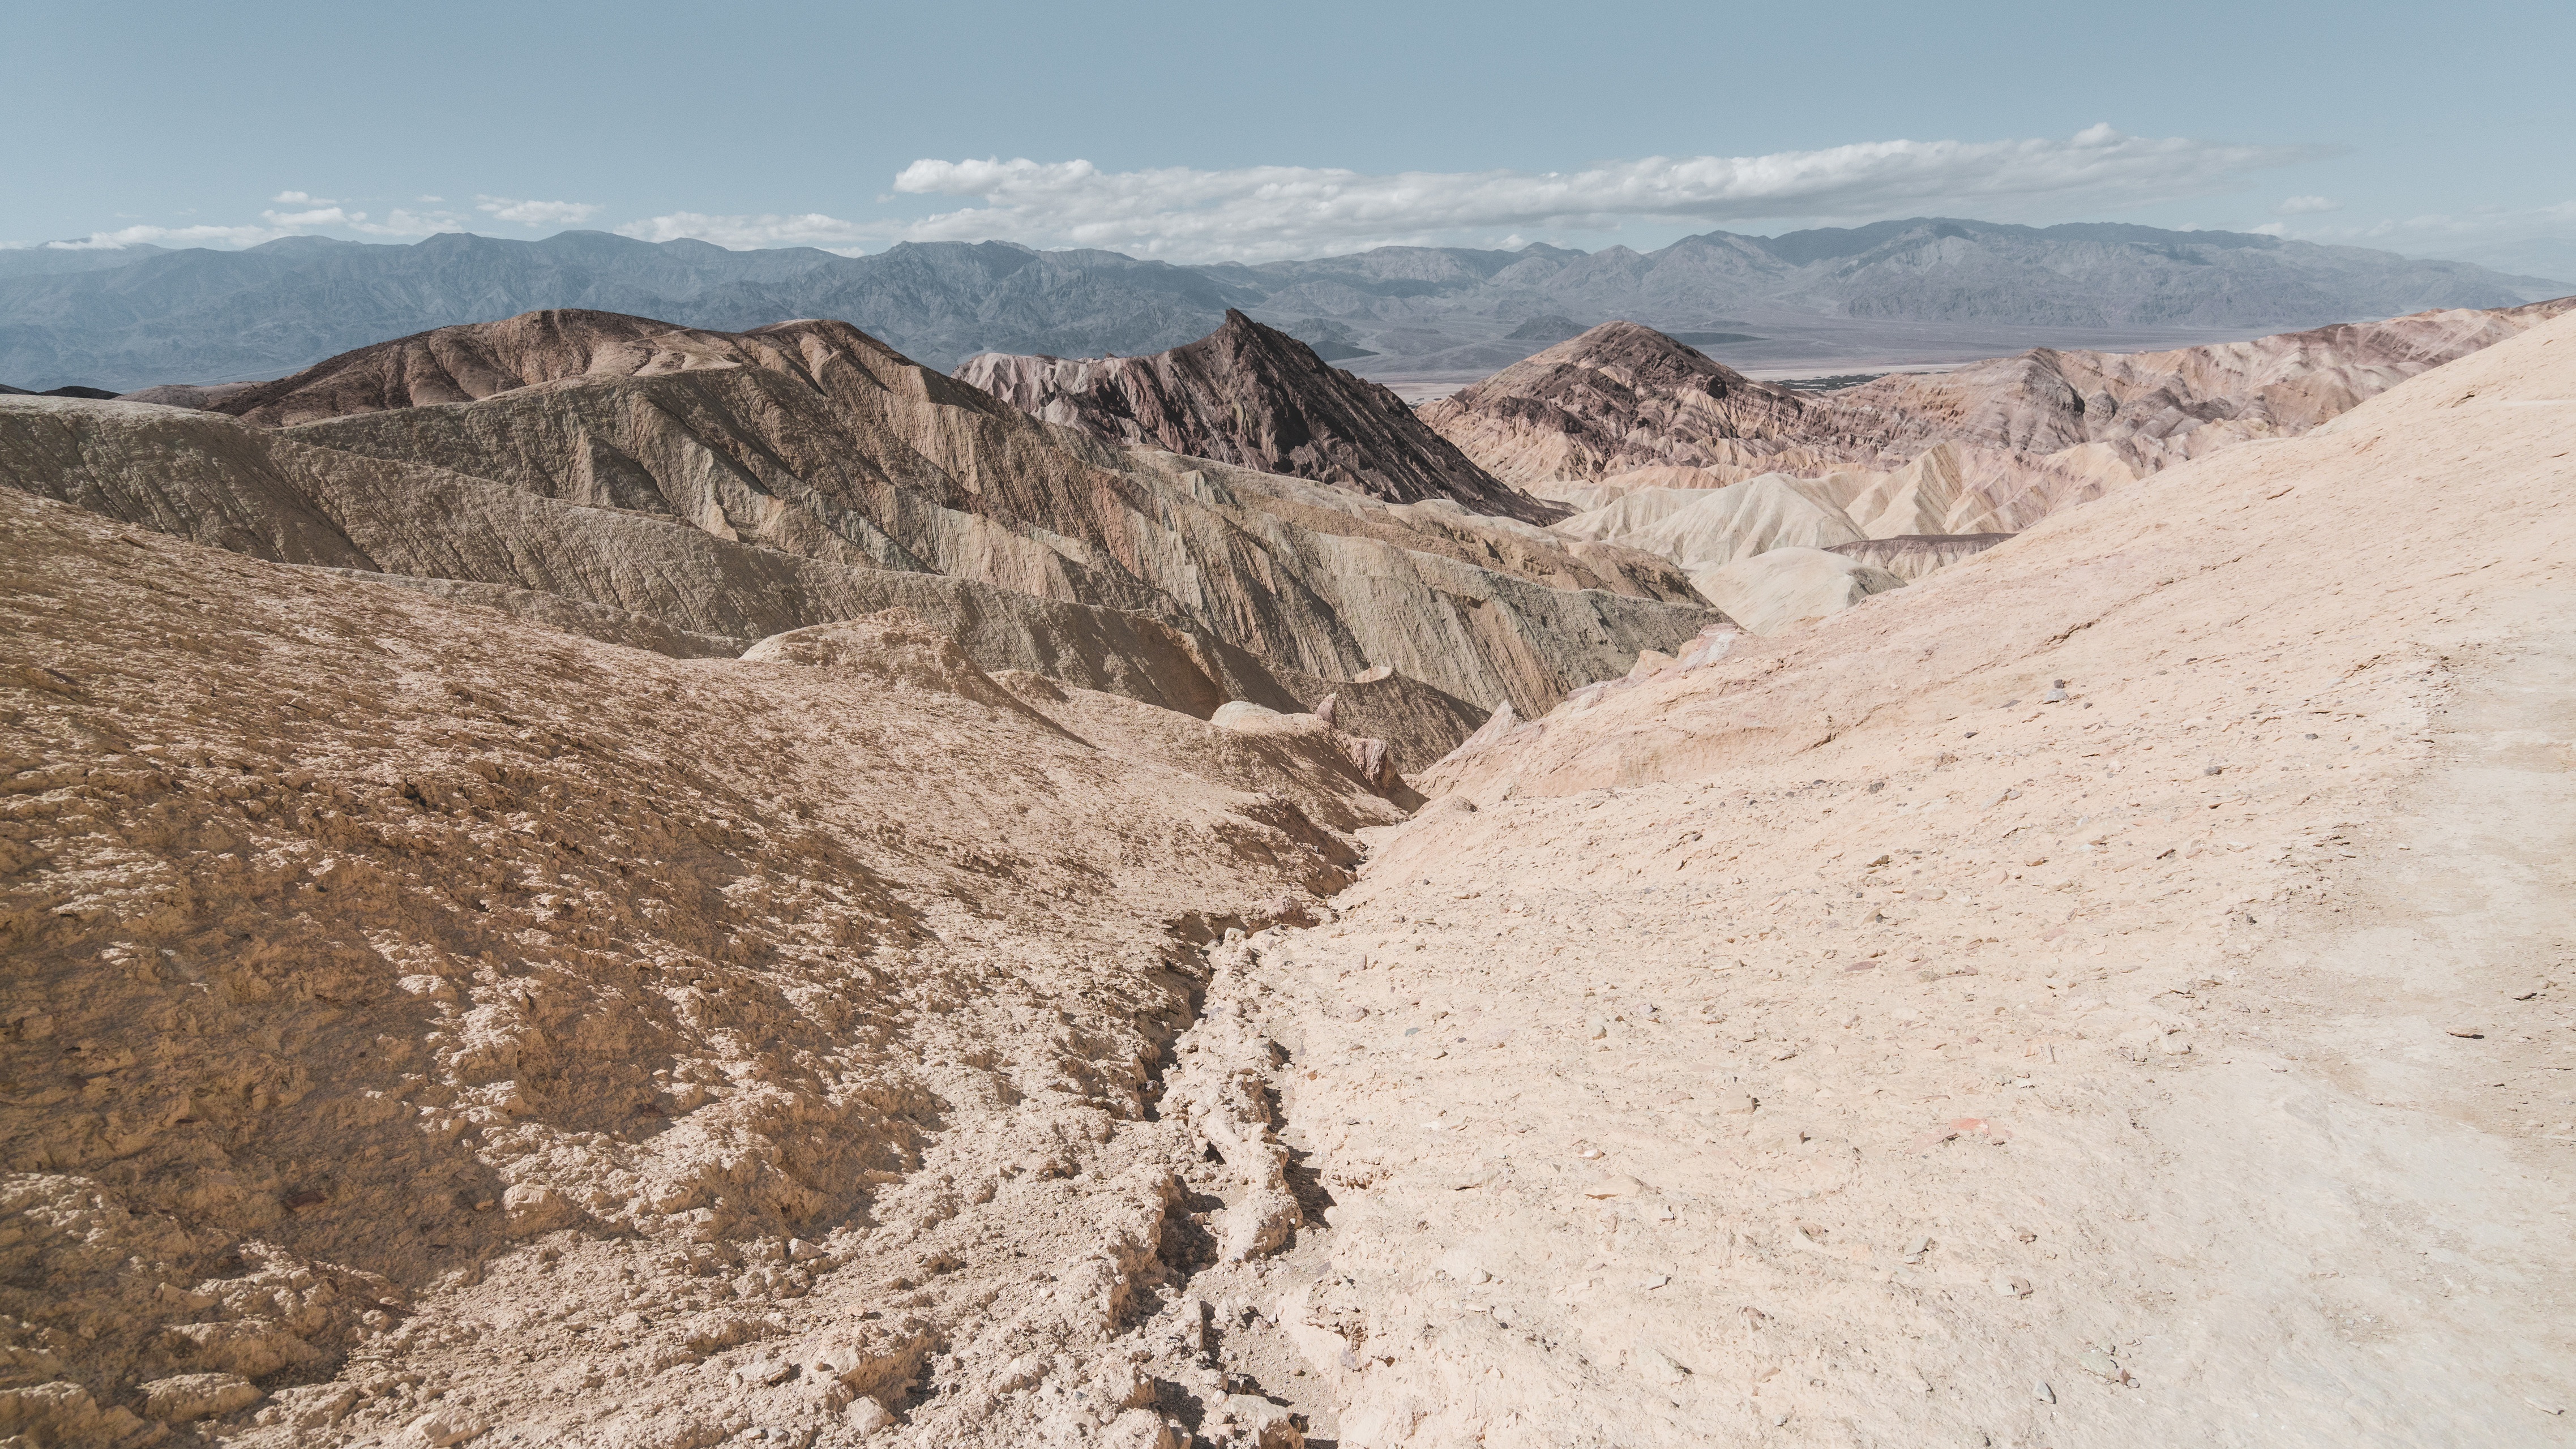
landscape, nature, wilderness, mountain, snow, arid, desert, valley, mountain range, soil, ridge, crevice, geology, mountains, badlands, plateau, fell, wadi, moraine, landform, mountain pass, natural environment, geographical feature, mountainous landforms, geological phenomenon